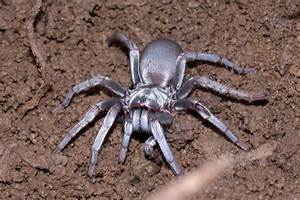
Label: ragno